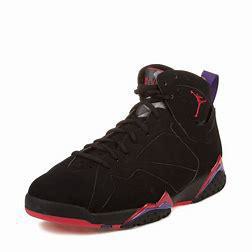
Brand: Jordan
Model: 7 Retro